Mahanati

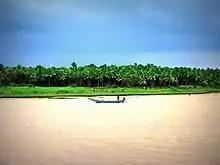
Palakollu where the scenes related to Savitri's childhood were shot.

Principal photography began on 29 May 2017 in Hyderabad and ended on 22 March 2018. Filming also took place in Palakollu of West Godavari district to picturise Savitri's childhood, in addition to Bangalore, Chennai, Mysore, and Delhi. The song ""Aha Na Peliyanta"" from "Mayabazar" (1957) was shot as a part of the first schedule and a 25-day long second schedule took place in June. Singeetam Srinivasa Rao who worked as an assistant director for "Mayabazar" visited the sets when they were shooting scenes related to that film. Keerthy gained some weight to play crucial scenes featuring Savitri after her childbirth.